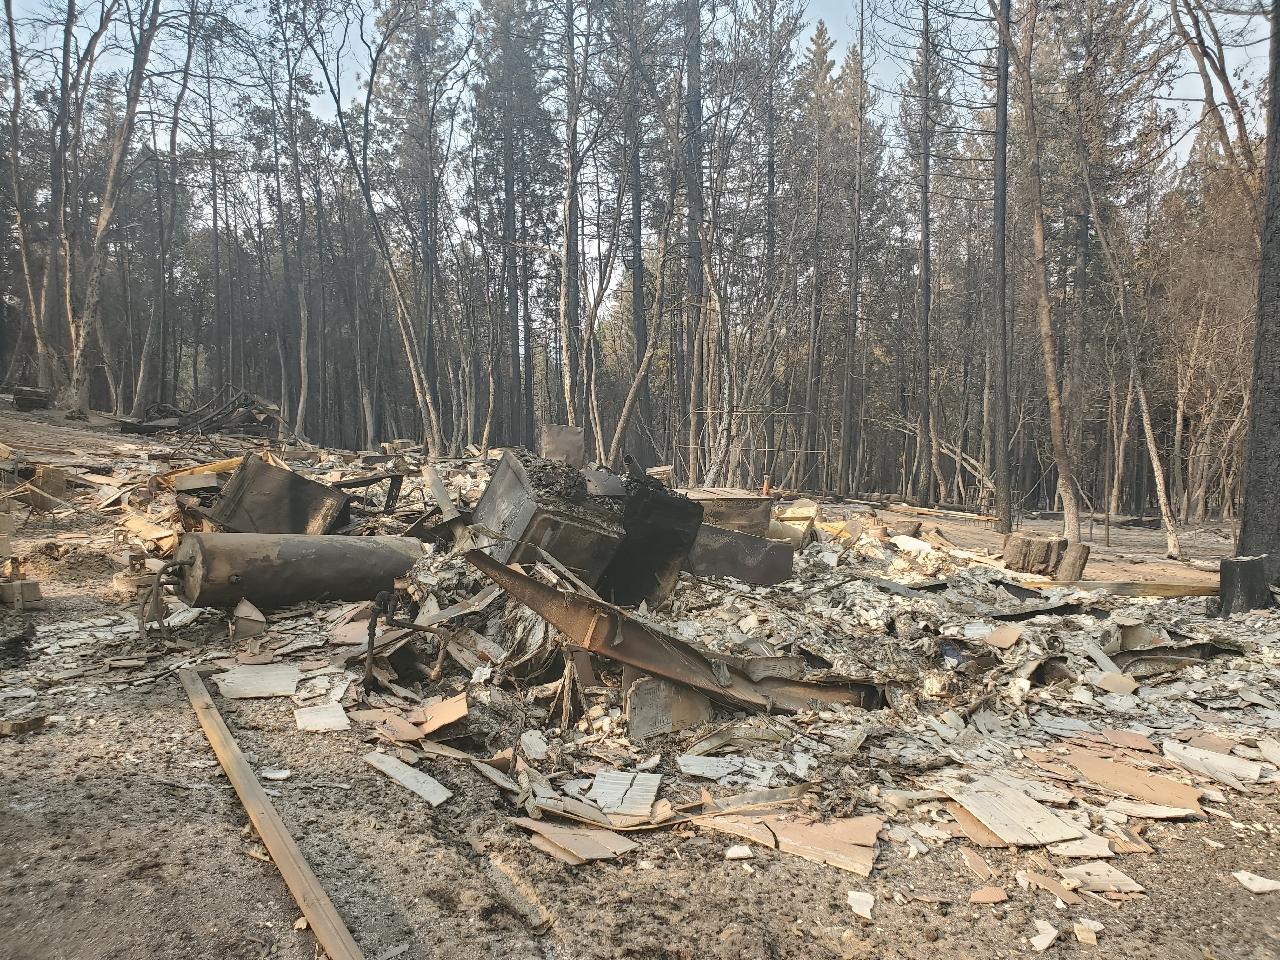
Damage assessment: destroyed